COMCEPT

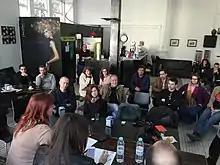
Meeting of Portuguese skeptics in Lisbon, February 2015.

The COMCEPT Prize awarded by the COMCEPT team to a personality who has excelled in the promotion of critical thinking and science in Portugal. The aim is to reward those who strive for a more enlightened society. This prize is not awarded annually, but only on special occasions when the association deems it necessary to highlight an exceptionally good example.